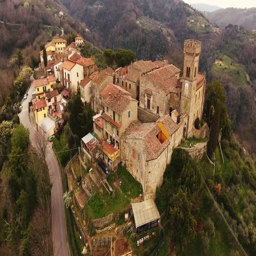
aerial shot , an ancient small perched town